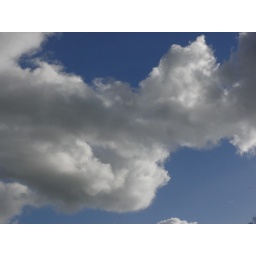
Clouds against a blue sky